J. Lamar Worzel

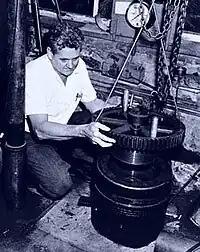
Joe Worzel

J. Lamar Worzel (February 21, 1919 – December 26, 2008) was an American geophysicist known for his important contributions to underwater acoustics, underwater photography, and gravity measurements at sea.